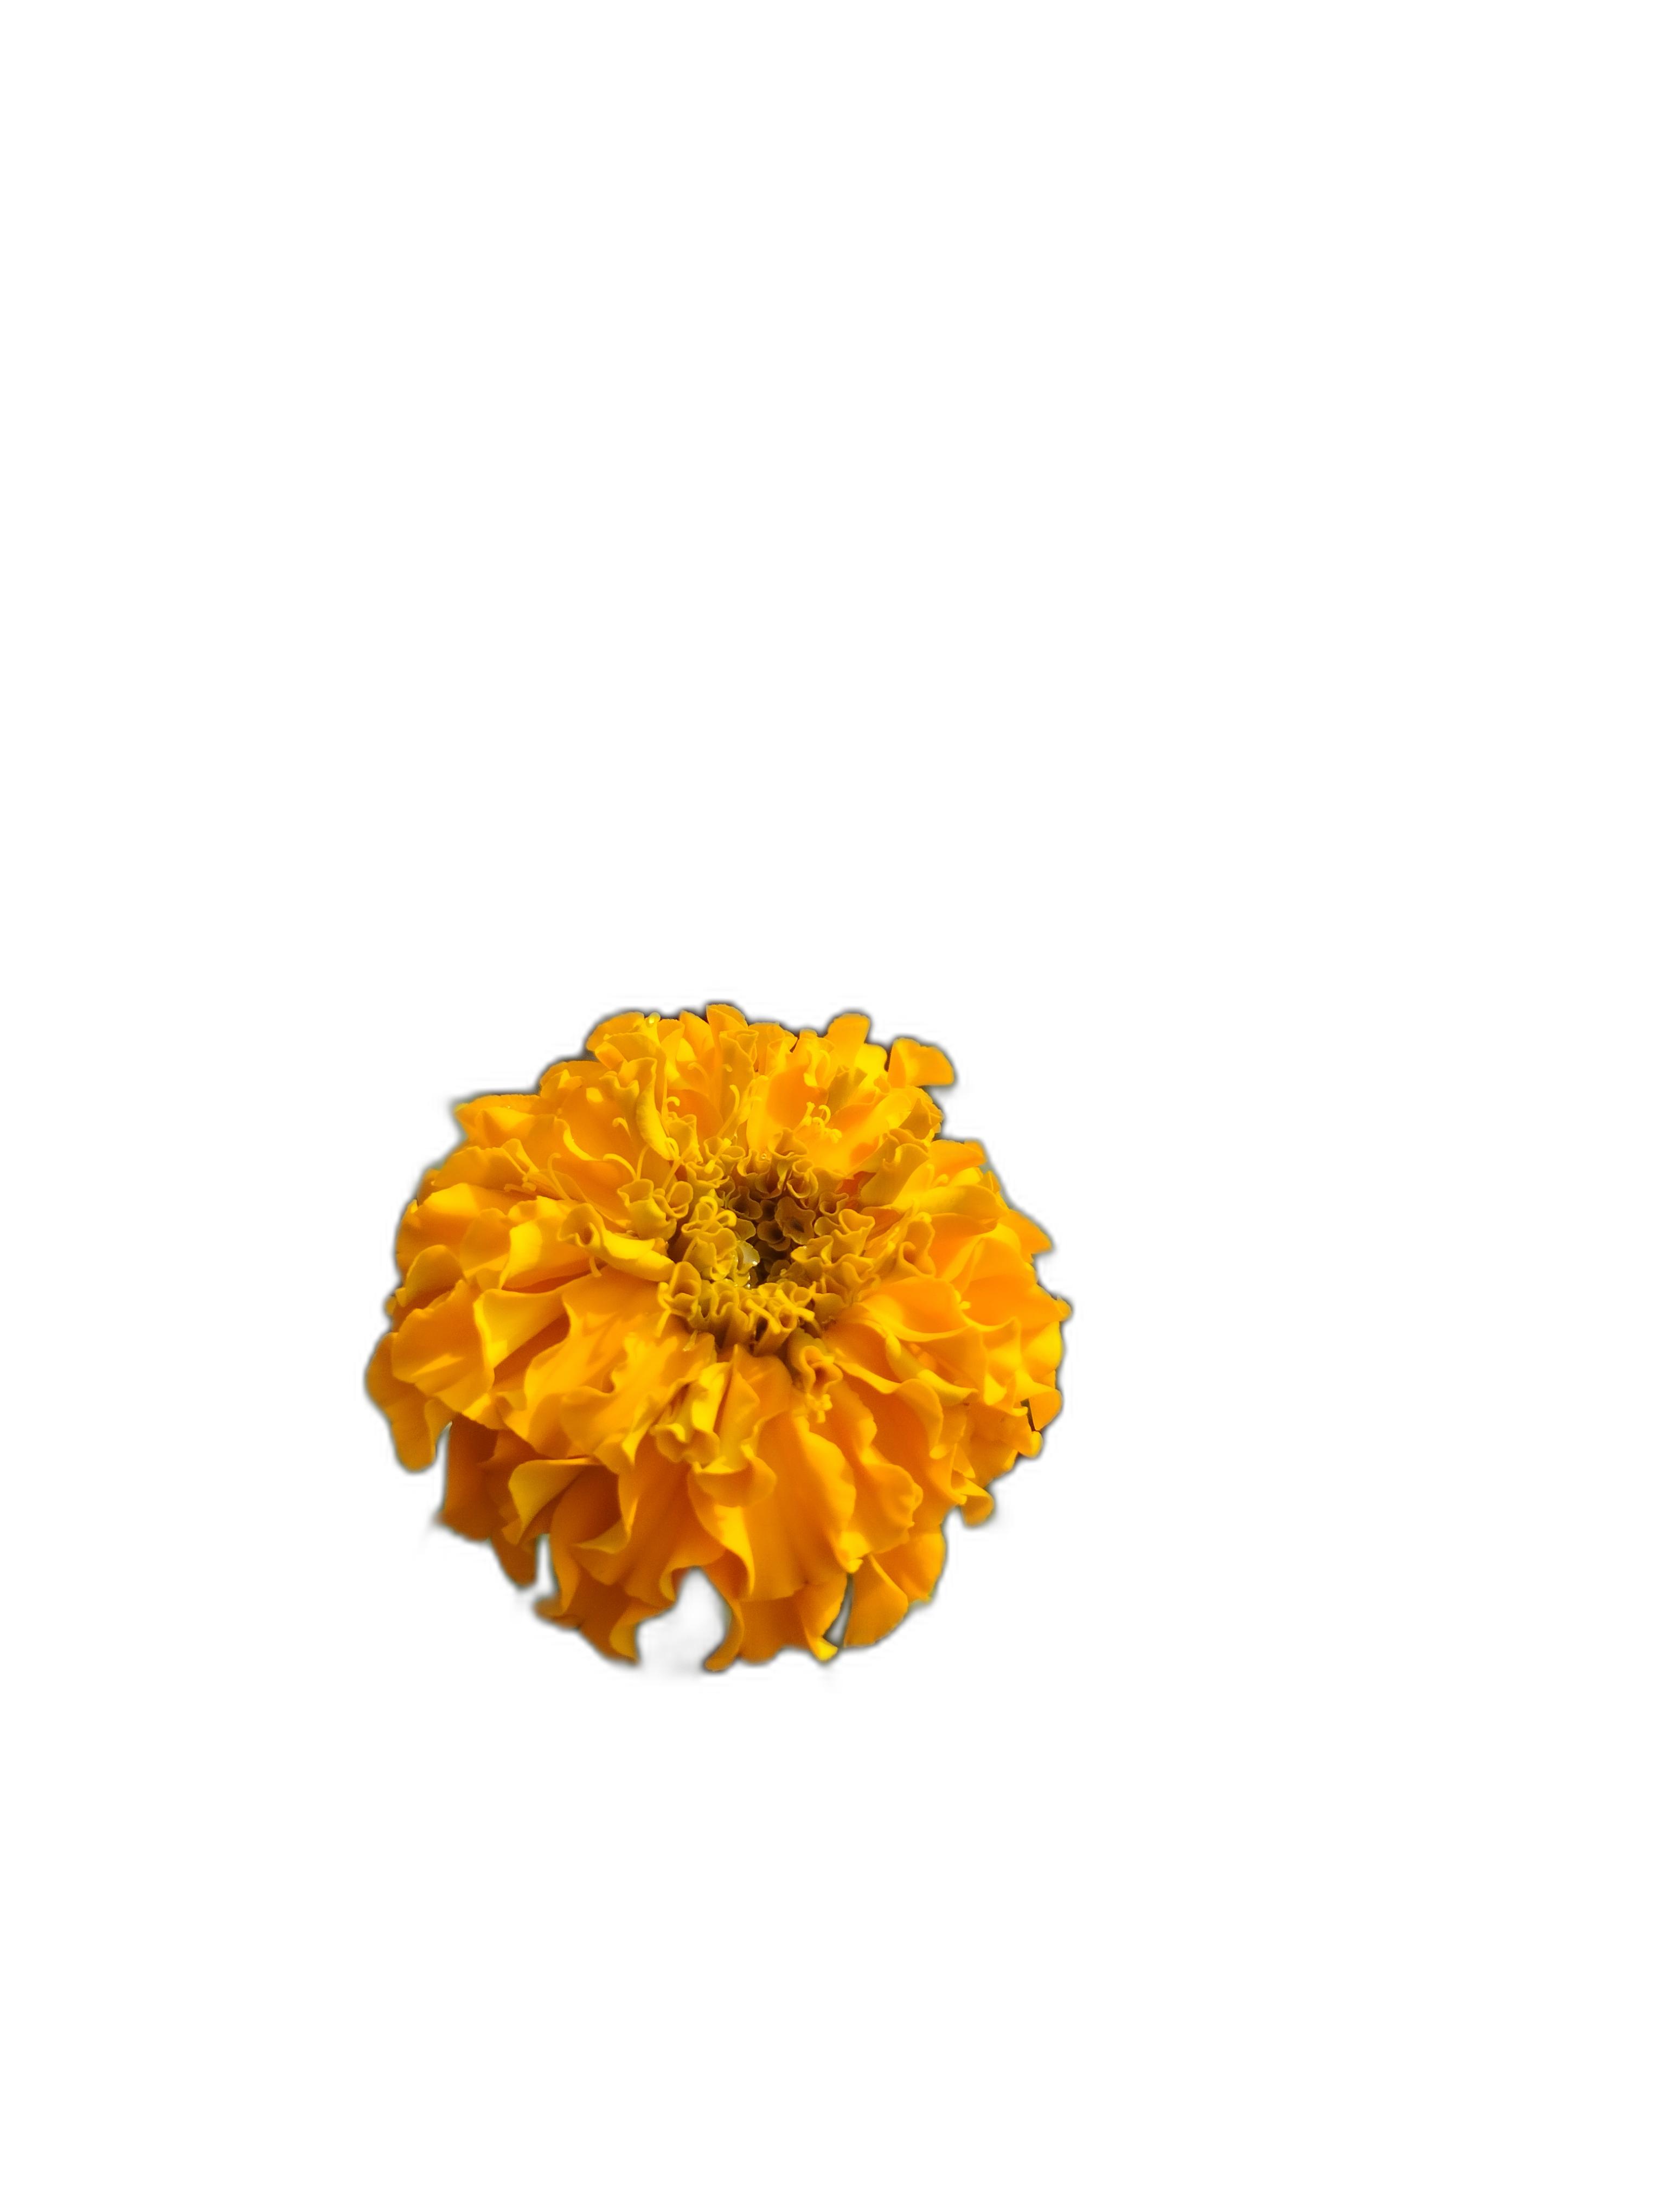
Label: Marigold